Foreigner series

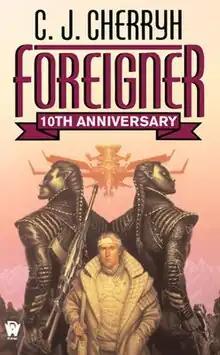
"Foreigner" (10th Anniversary Edition)

The "Foreigner" series is a science fiction book series set in a fictional universe created by American writer C. J. Cherryh. The series centers on the descendants of a ship lost in transit from Earth en route to found a new space station. It consists of a series of semi-encapsulated trilogy arcs (or sequences) that focus on the life of Bren Cameron, the human "paidhi", a translator-diplomat to the court of the ruling atevi species. Currently twenty-two novels have been published between 1994 and 2023. Cherryh has also self-published two ebook short story prequels to the series, "Deliberations" (October 2012) and "Invitations" (August 2013).